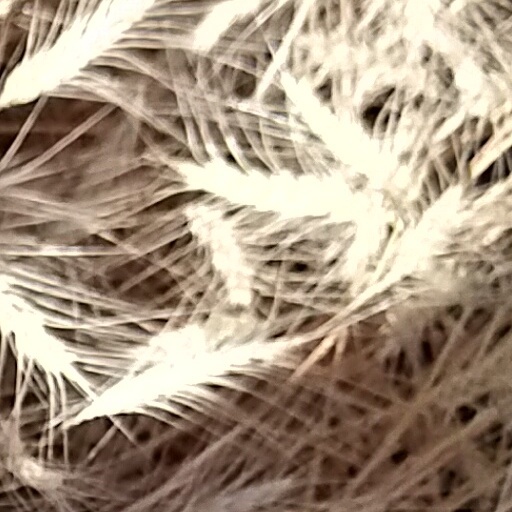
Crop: wheat